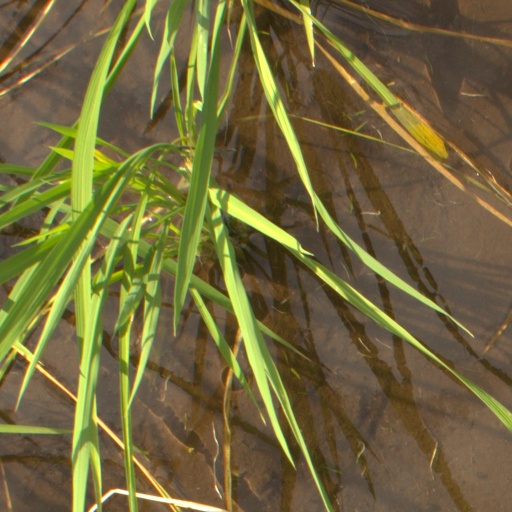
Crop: rice